Fjärdingen

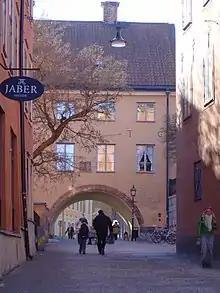
Valvgatan, view towards Skytteanum.

South of the cathedral, the Odinslund park connects Carolina Rediviva and the cathedral hill. In front of the entrance to the Archbishop's residence there is a small statue commemorating Nobel Peace Price Laureate and Archbishop Nathan Söderblom. The Holy Trinity Church is situated next to the park, the only other remaining medieval church in the historical inner city apart from the cathedral itself. The obelisk in front of the church was raised in 1832 during the reign of King Charles XIV John of Sweden to commemorate the 200th anniversary of the Battle of Lützen and the death of King Gustav II Adolph. The 18th century palace south of the cathedral has been known as Dekanhuset since the 1930s. It housed the controversial State Institute for Racial Biology during the interwar period in the 1920s and 1930s. Presently it is used by the National Property Board of Sweden.